Eastgate Shopping Centre, Gloucester

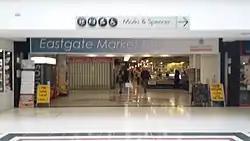
Eastgate Market Entrance

Initially, the site was a market which was opened in 1786 at the same time as the Southgate Street market. In 1855, the Eastgate Street market was rebuilt and modernised. The indoor shopping centre was built between 1966 and 1974 during a large redevelopment of Gloucester City centre. The plans for this development were written by G.A Jellicoe in 1962 and also led to the demolition of several buildings included the Bell Hotel and medieval streets in the north-east and south-east areas of the city centre. Eastgate Shopping Centre consists of a large indoor street, with a ninety degree intersection in the middle. It runs from Eastgate Street to Southgate Street, with a side entrance to Greyfriars. The indoor street is lined with shops on both sides. At this time the centre also included a new market hall and a large Woolworths store which had entrances onto both Eastgate and Southgate street. The centre linked to the Longsmith Street car park and Kings Walk car parks. A pedestrian footbridge on the second floor spanned over Eastgate Street to link the Eastgate and Kings Walk shopping centres however, this has now been closed off. In 1994 redevelopment work was carried out which included some of the columns being faced with architectural features and the Beatrix Potter clock and figures were added next to the market. The cemetery from Greyfriars, founded in 1231, is now under the Eastgate shopping centre. The Mall Fund bought Eastgate shopping centre in 2004 for £40 million from Catalyst Capital, then Rockspring Property Investment Managers and The Other Retail Group brought it in 2010 for £136 million. In January 2019, Gloucester City Council bought the shopping centre in the region of £12 million from Rockspring Property Investment Managers and The Other Retail Group.